Kala azar in India

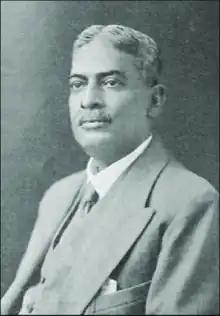
Upendranath Brahmachari researched kala-azar in Kolkata

William Twining, an East India Company military physician, wrote a modern medical description of kala azar in 1835.